Gregg Costa

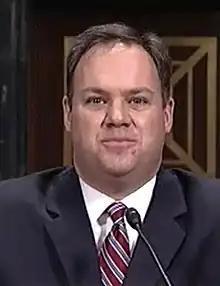
Costa in 2014

Gregg Jeffrey Costa (born June 19, 1972) is an American attorney who is a former United States circuit judge of the United States Court of Appeals for the Fifth Circuit and former United States district judge of the United States District Court for the Southern District of Texas.